Murder of Dana Dodd

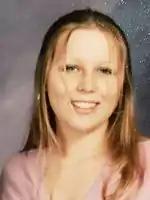
Dodd in 2003

Dana Lynn Dodd was a formerly unidentified American murder victim whose body was found in 2006 in Kilgore, Texas. In 2013, investigators had hoped that a new reconstruction of the victim might uncover more leads. In August 2018, Joseph Wayne Burnette was indicted for her murder, following a confession, stating her name may have been "Ashley." The victim's case was later submitted to the DNA Doe Project, who made an identification in January 2019, 12 years later. While she remained unidentified, she was known by the nickname "Lavender Doe".